American Computer and Peripheral

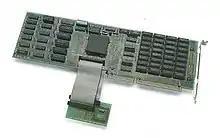
386 Turbo, showing ISA card with 386 and processor module connected via two ribbon cables

Just three months after the release of the 386 Translator, in November, AC&P introduced the 386 Turbo expansion board. Like the Translator, the Turbo board allowed users to upgrade their existing PC/ATs with the 386 processor, this time with the promise of increased speed over the AT's 286 processor. The Turbo 386 also advertised compatibility with AT clones, although only clones whose motherboards had a socket for the pin grid array package of the 286 were supported. The company touted a 400 percent increase in software performance and claimed that the Turbo could double the clock speeds of ATs running between 6 and 12 MHz. The company later revised their claim to only double the clock speeds of 6 and 8 MHz 286s, as 386 processors at the time were not rated for 24 MHz. The 386 Turbo allowed users to switch the clock speed of the 386 on the fly, and it also included 1 MB of cache memory.